Wheatland hop riot

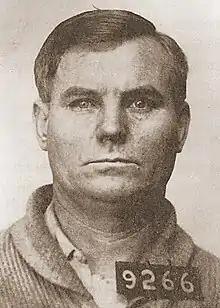
Herman D. Suhr, secretary of the Durst Farm local of the Industrial Workers of the World and a leader of the ill-fated August 1913 strike.

Harvest of hops began on the Durst Ranch on July 29, 1913. Discontent over pay and conditions immediately erupted among the migrant workers as the actual terms of their employment and living conditions became clear.